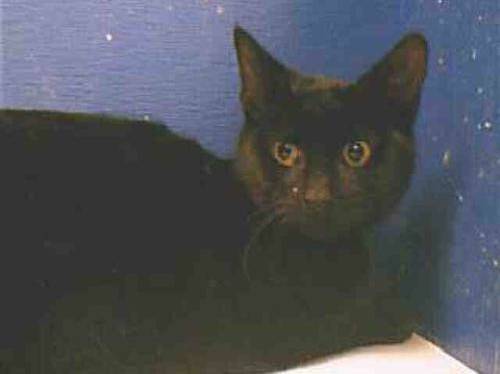
Label: cat